John H. Suiter House

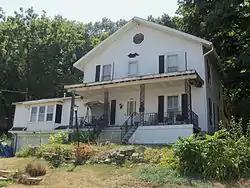

The John H. Suiter House is a historic building located in Le Claire, Iowa, United States. The house was built in 1855 and it has been listed on the National Register of Historic Places since 1979. The property is part of the Houses of Mississippi River Men Thematic Resource, which covers the homes of men from LeClaire who worked on the Mississippi River as riverboat captains, pilots, builders and owners.